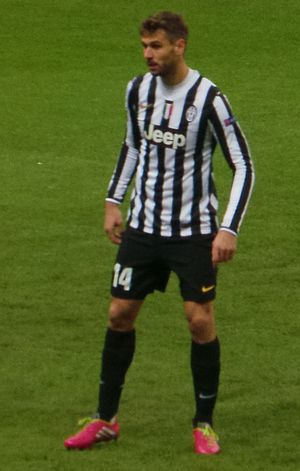
Fernando Llorente
Fernando Javier Llorente Torres er en spansk fodboldspiller, der spiller som angriber hos Serie A-klubben Napoli